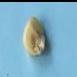
Maize quality: Good